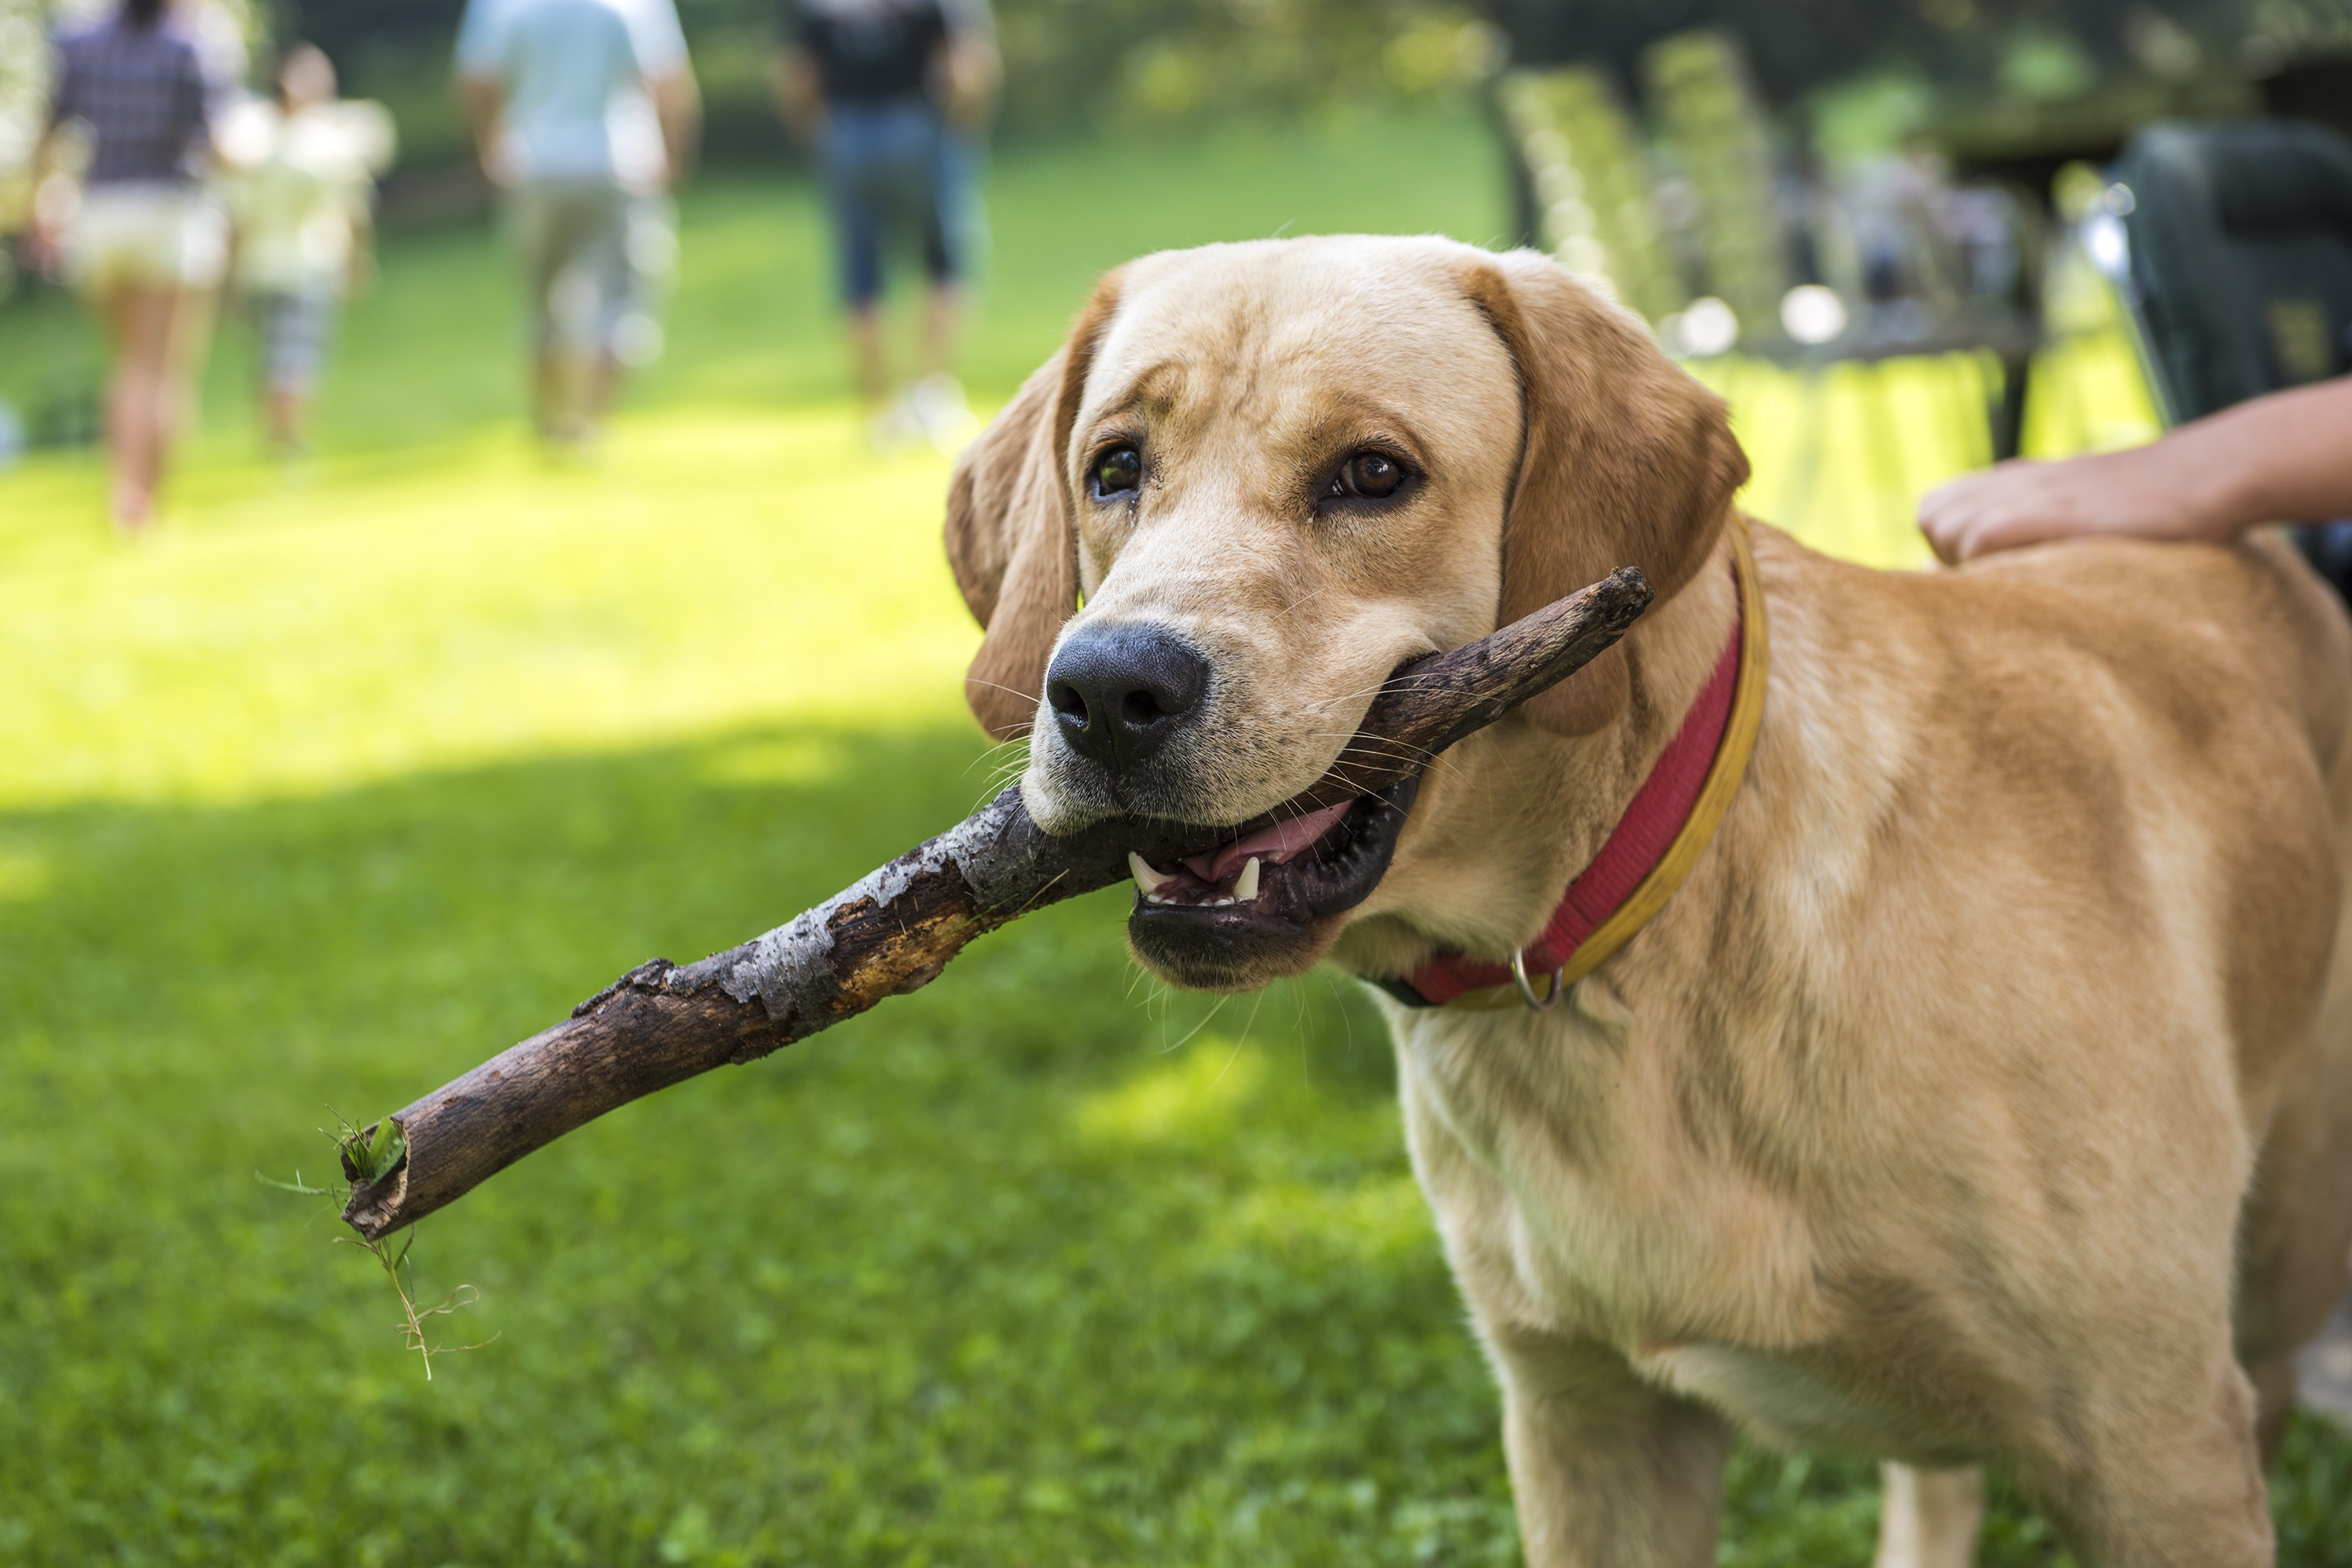
puppy, dog, animal, cute, pet, mammal, vertebrate, labrador retriever, dog breed, retriever, dog like mammal, broholmer